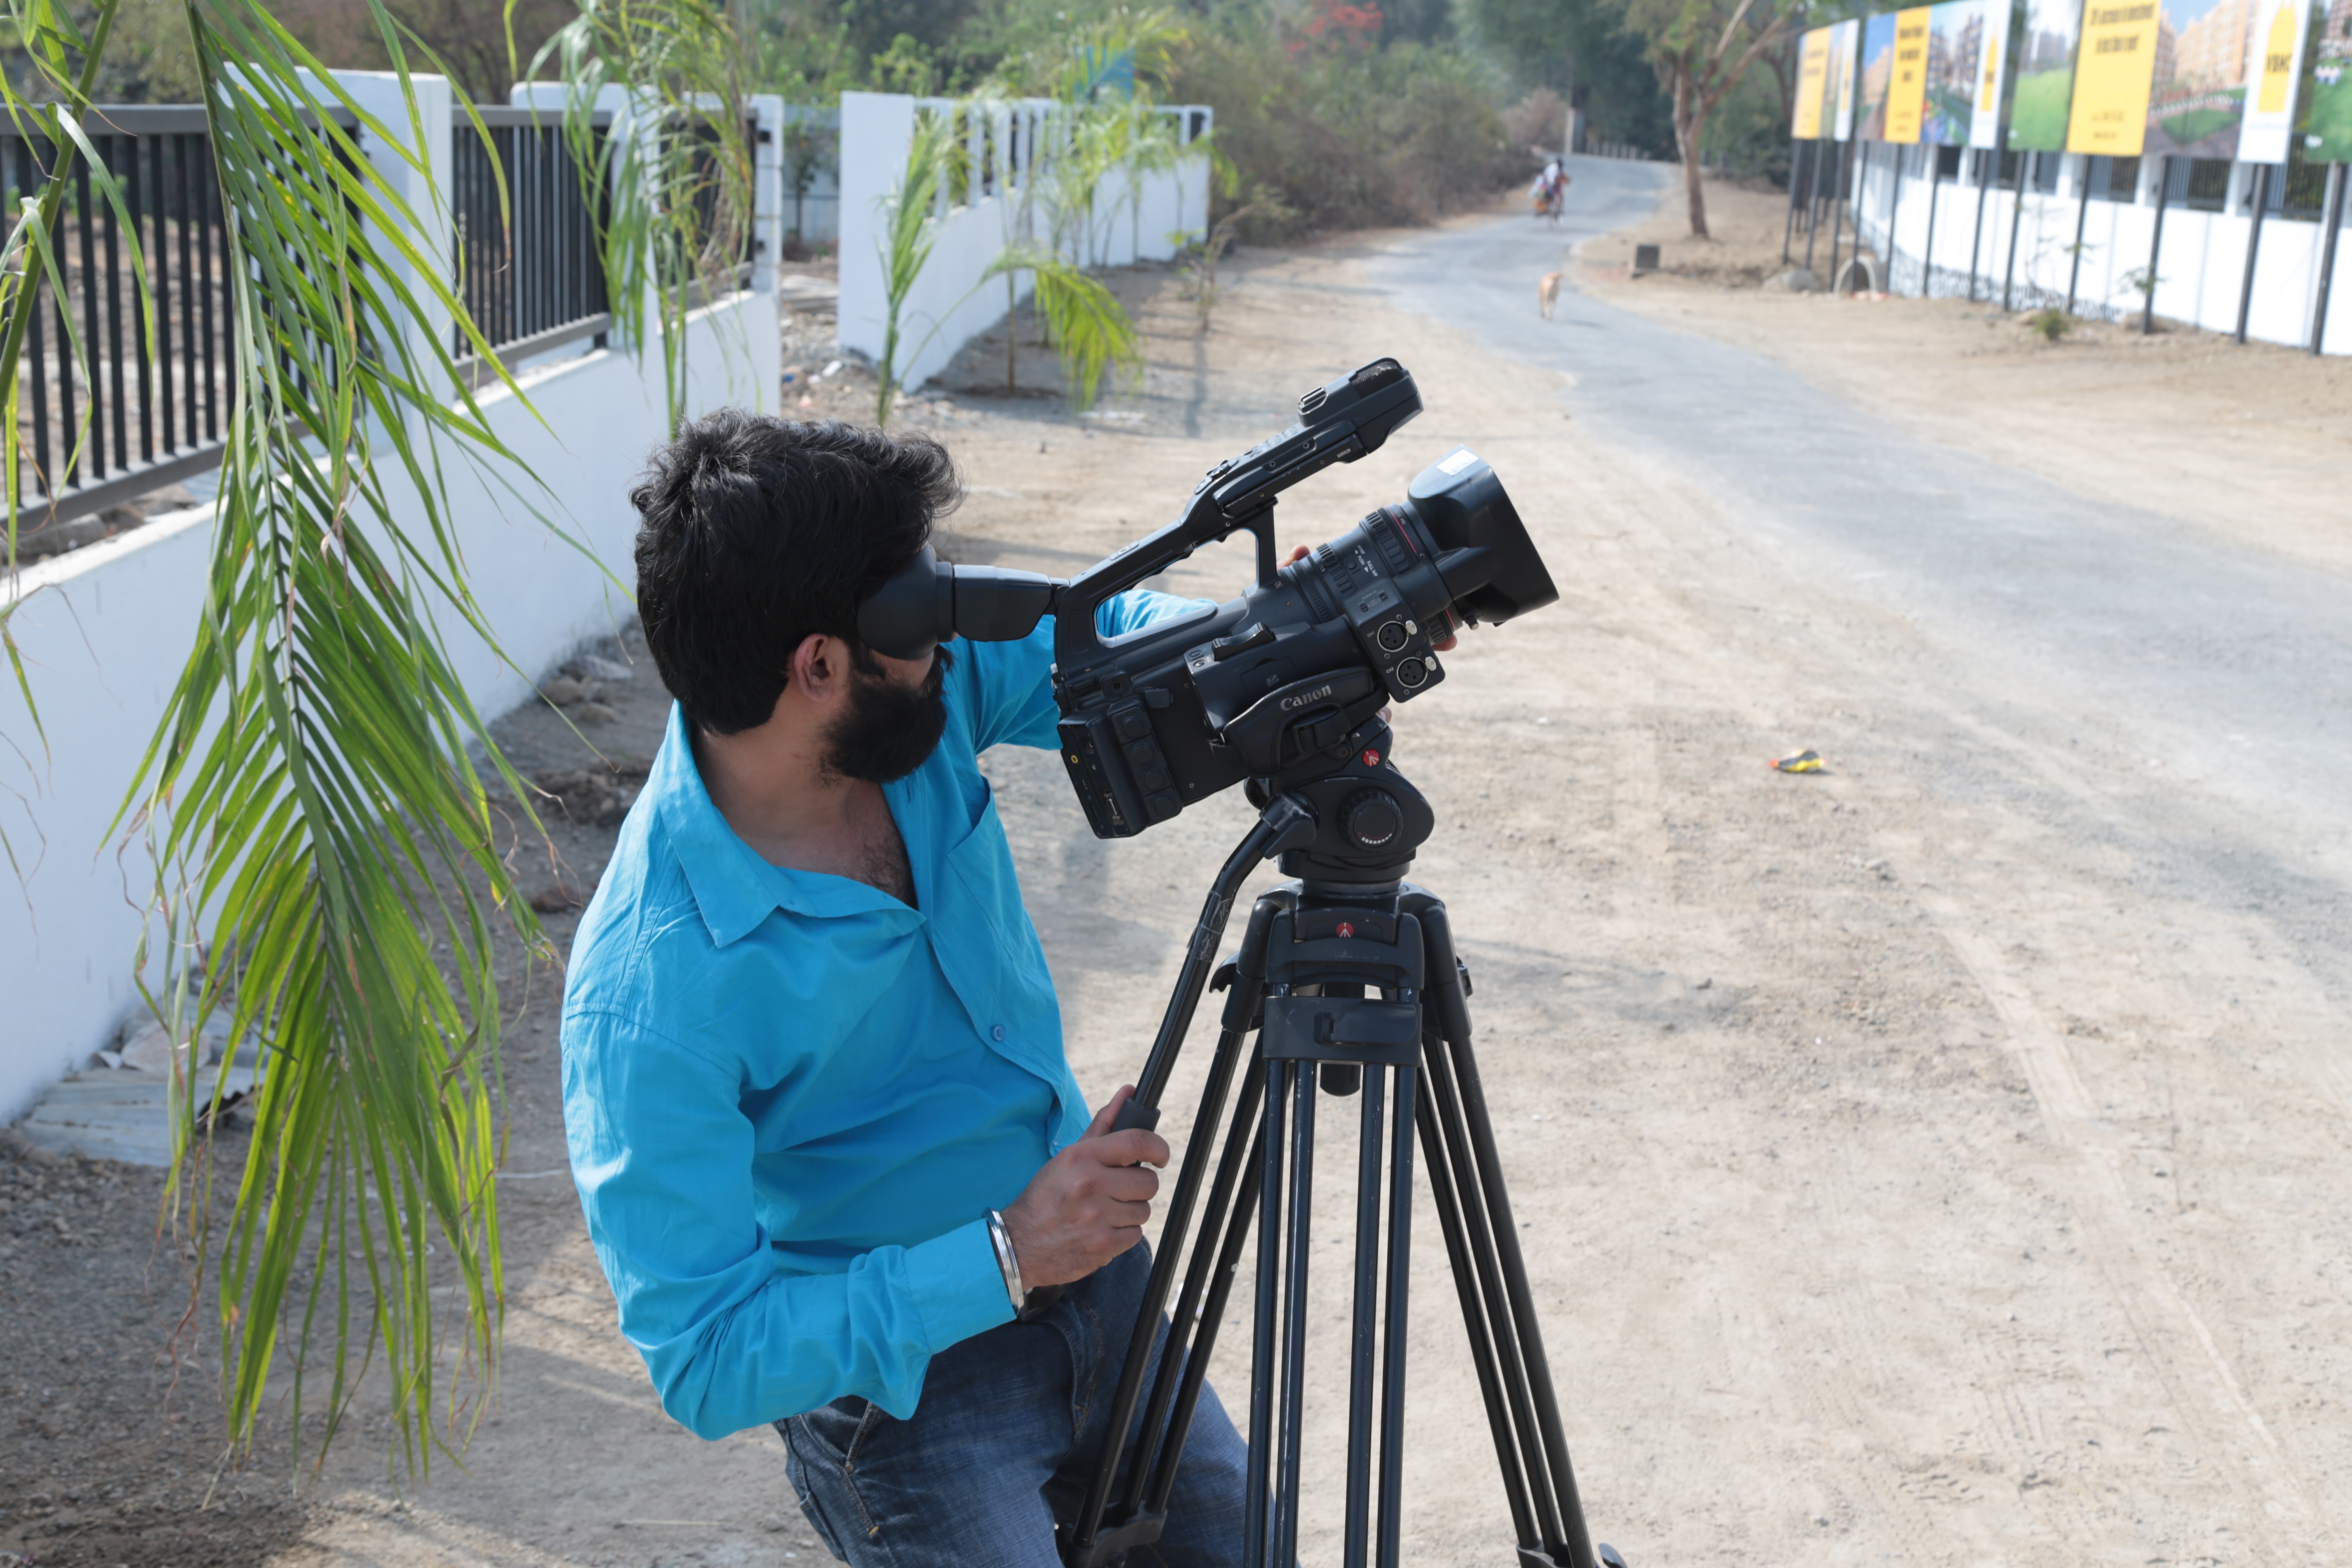
man, person, camera, male, live, television, broadcast, video camera, video, shooting, shoot, media, commercial, production, movie, director, journalist, cameraman, reporter, shooting range, camcorder, video shooting, camera operator